Jim Anderton

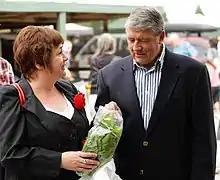
Anderton with Megan Woods (left), November 2010

Anderton announced in May 2010 that he would contest the Christchurch mayoralty that October. He initially said that if elected to the mayoralty he would not give up his seat in Parliament because he didn't want to cause an expensive by-election. However, following the 2010 Canterbury earthquake Anderton announced he would stand down as MP for Wigram if elected mayor so he could fully focus on rebuilding the city. Anderton was leading the polls until the earthquake hit. He lost the election, taking 40.6% of the vote to incumbent mayor Bob Parker's 53.7% of the vote, with the rest of the vote split amongst numerous minor candidates.